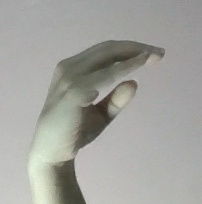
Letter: jeem